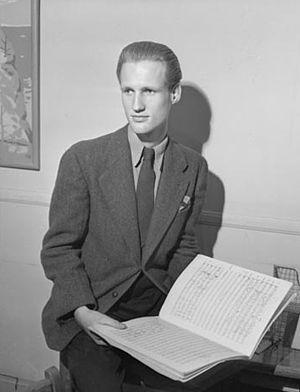
Harry Somers, CC, est un compositeur canadien.